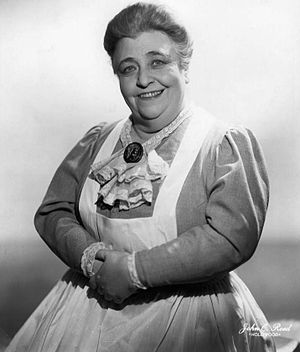
Jane Darwell
Jane Darwell var en amerikansk teater- og filmskuespiller.